Vandal-resistant switch

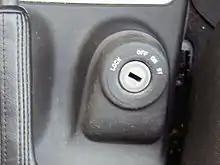
Tamper-resistant automotive ignition switches discourage car theft

Vandal-resistant switches are often low-voltage, low current, so-called "signal" types intended to trigger a change in state, perhaps from "off" to "on" and vice versa. The mechanical types often have gold-plated contacts that do not corrode, to allow reliable low-power switching. A few types are capable of switching 120 or 220 V AC power at several amperes, and are better suited to direct switching of the AC power to a device than the gold-plated contact switches. Heavy-duty switches often have silver or silver-plated contacts to handle higher currents.